United States Numbered Highway System

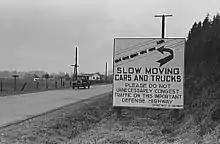
This sign, photographed in 1941 on US 99 between Seattle, Washington, and Portland, Oregon, illustrates one rationale for a federal highway system: national defense.

The new system was both praised and criticized by local newspapers, often depending on whether that city was connected to a major route. While the Lincoln Highway Association understood and supported the plan, partly because they were assured of getting the US 30 designation as much as possible, most other trail associations lamented their obsolescence. At their January 14–15, 1926 meeting, AASHO was flooded with complaints.